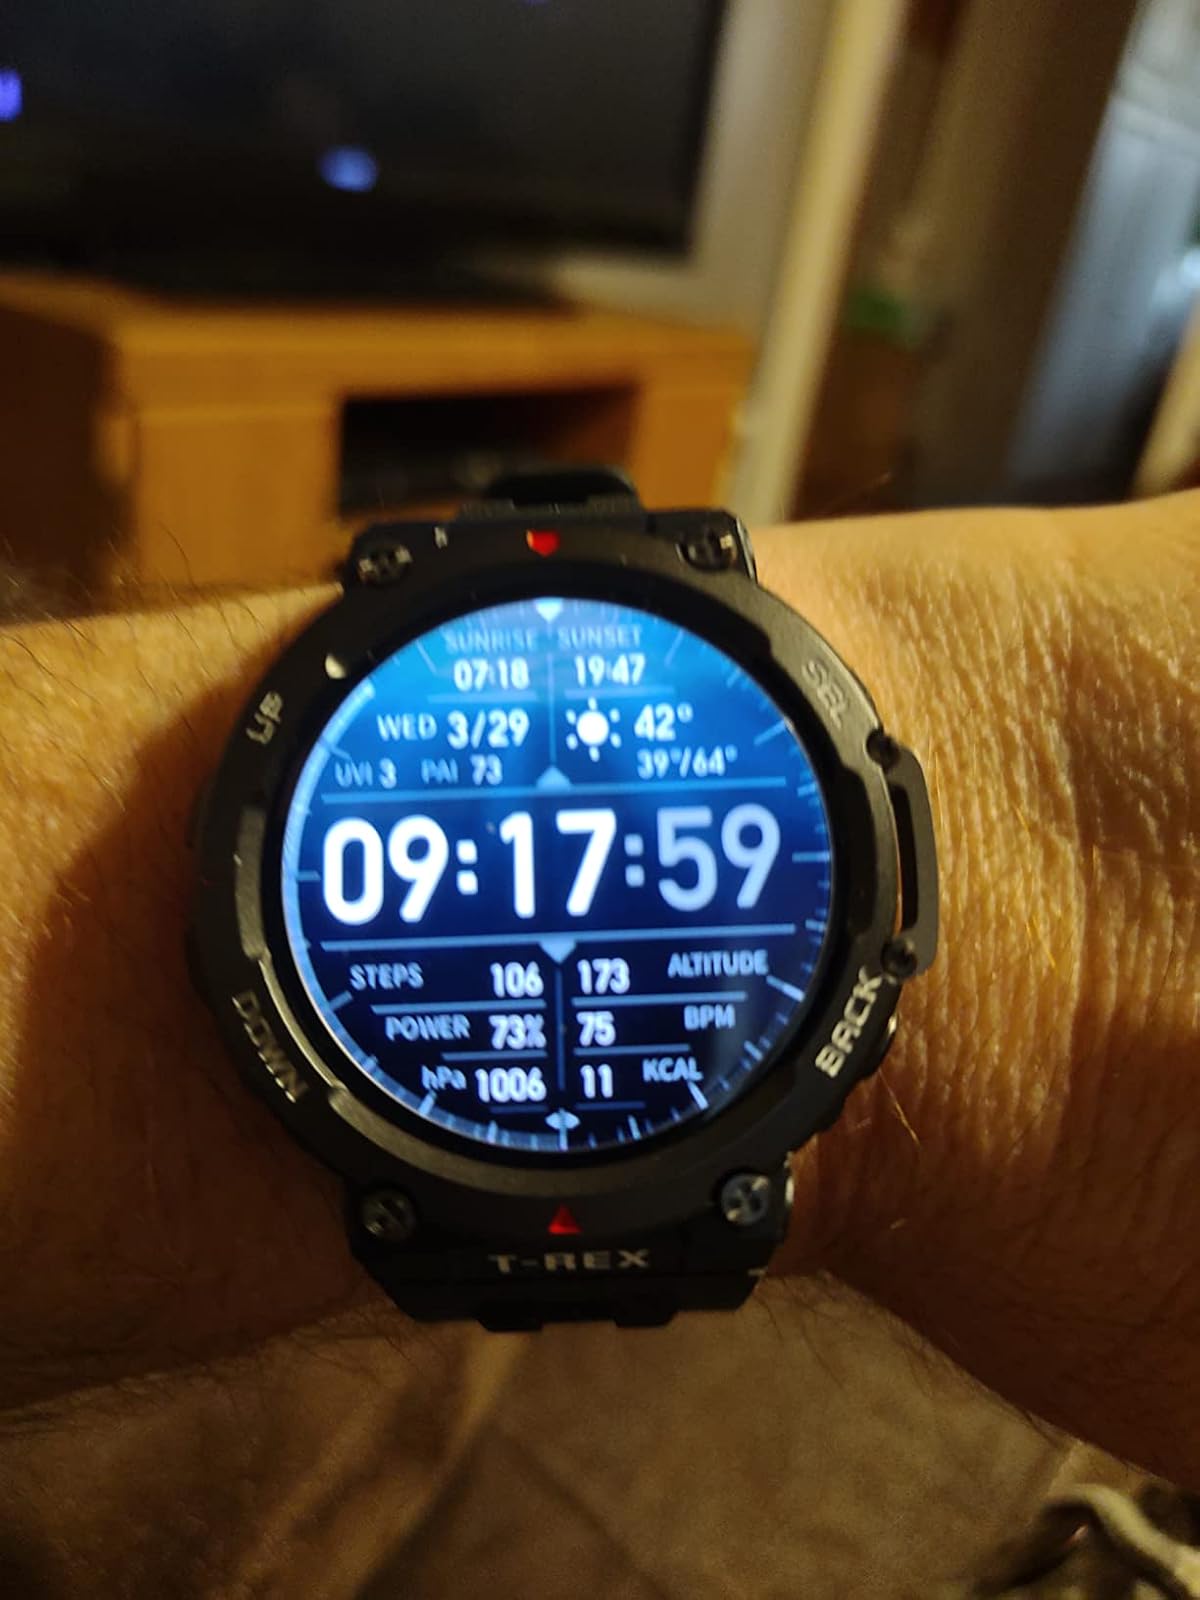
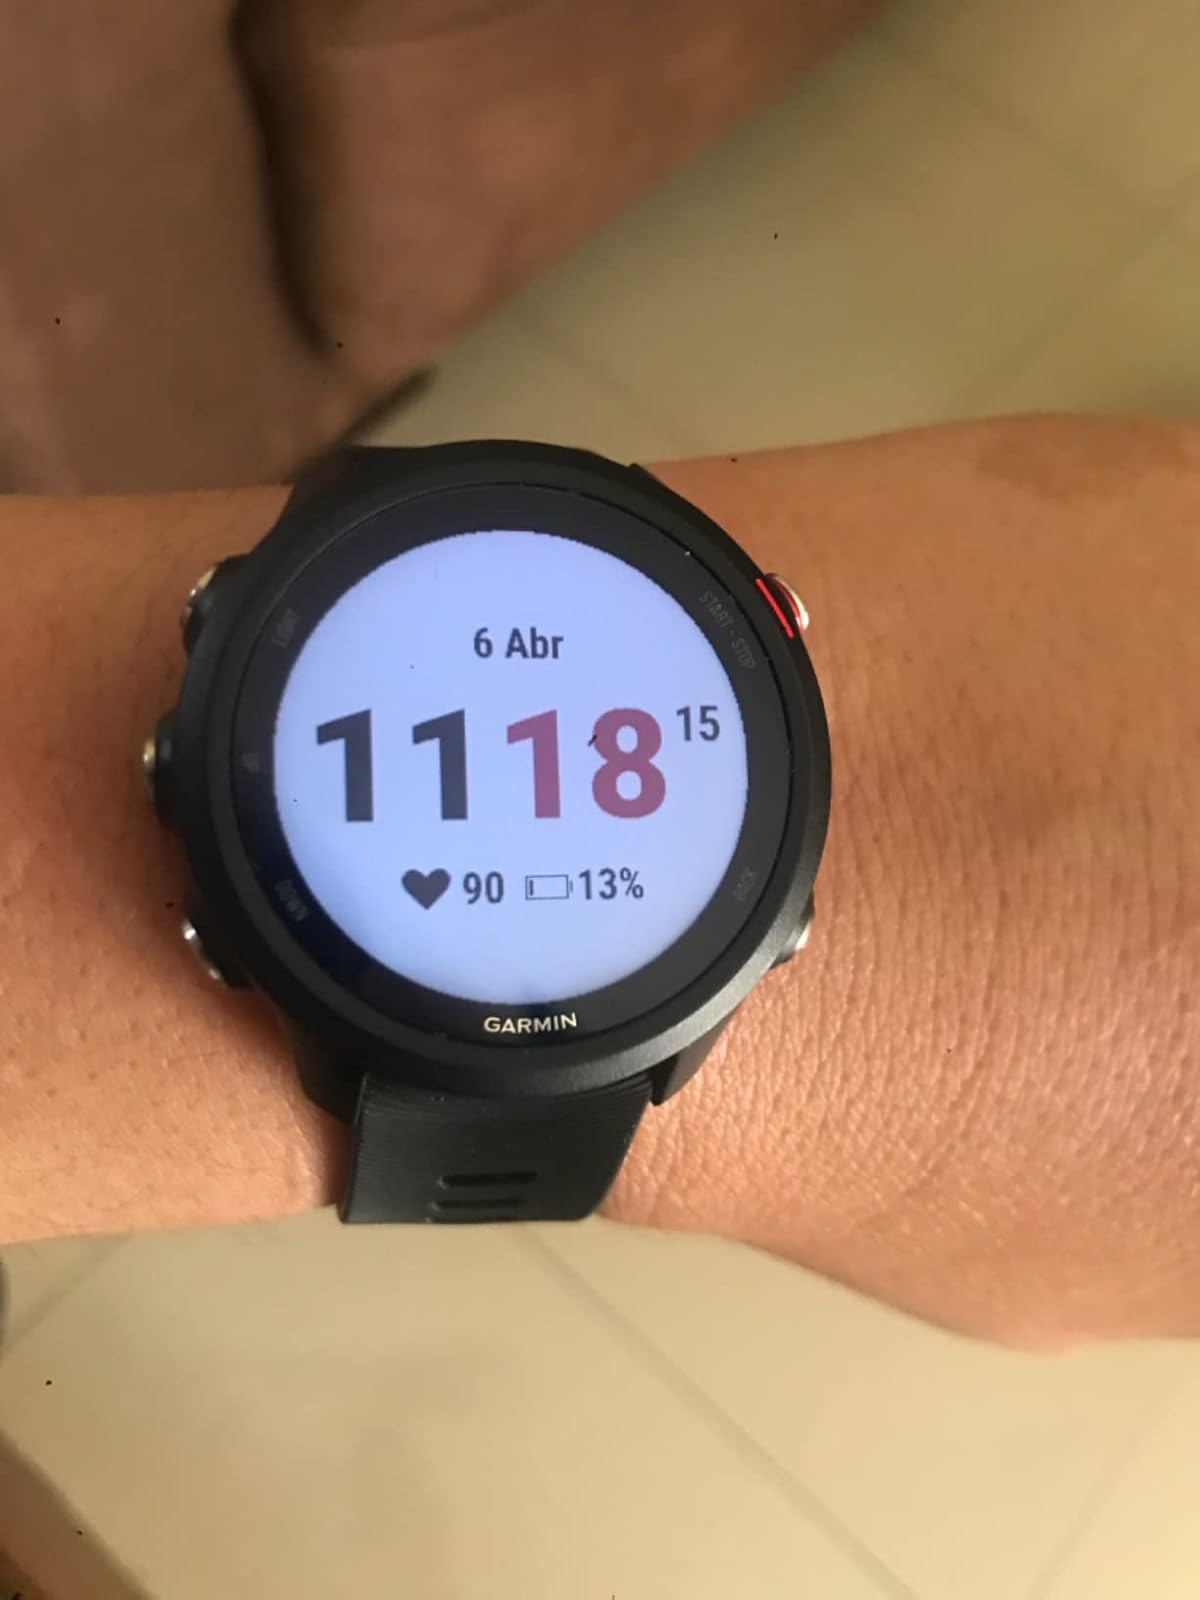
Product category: smartwatch
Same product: no